Natasha Wilson

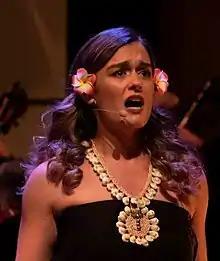
As Purea in 2021 New Zealand Opera premiere of "Ihitai 'Avei'a – Star Navigator"

Natasha Te Rupe Wilson (born 1994) is a New Zealand soprano opera singer of Māori and heritage.